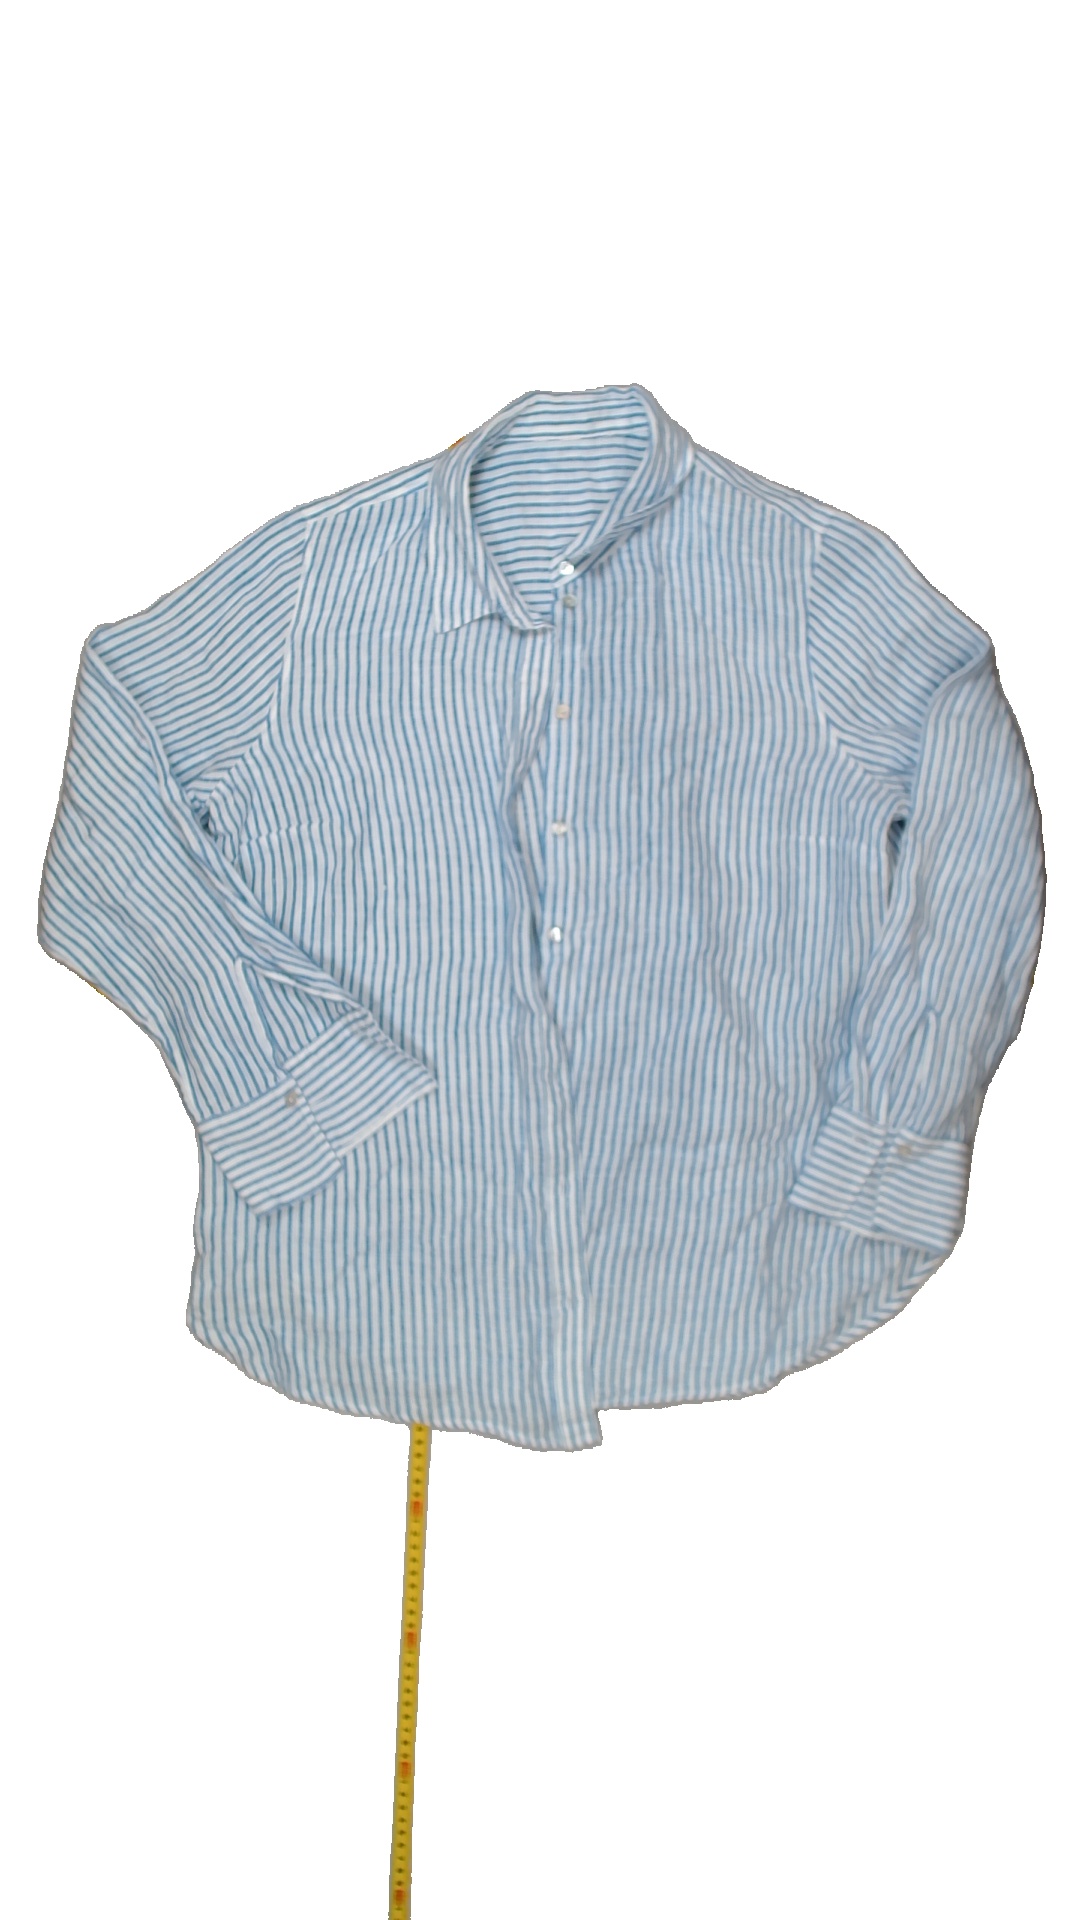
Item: Shirt (Ladies)
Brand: H&m
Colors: White, Blue
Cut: Regular, Collar
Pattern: Striped
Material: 100% cotton
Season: Summer
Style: No trend
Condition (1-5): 2
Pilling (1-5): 4
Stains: Yes
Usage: Recycle
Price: <50